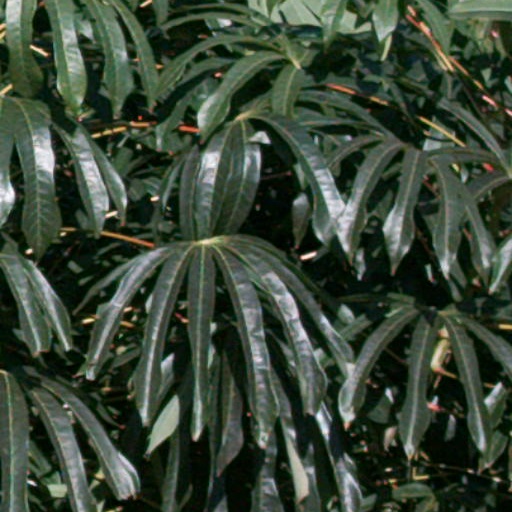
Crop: cassava